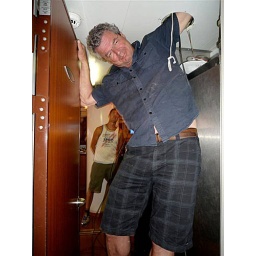
Ruurd van der Berg, boat producer, caught Ronald de Graaf, the satellite master on board, in the act..